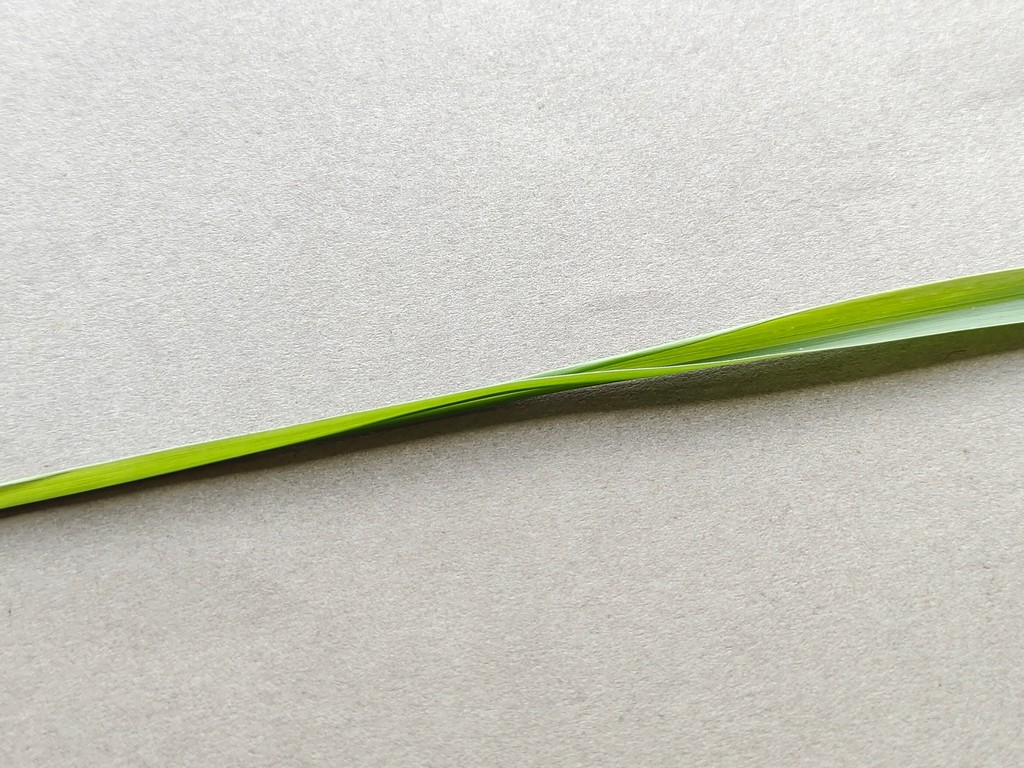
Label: Healthy